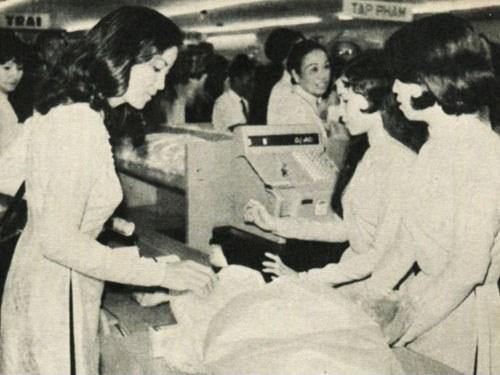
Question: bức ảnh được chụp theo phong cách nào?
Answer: trắng đen